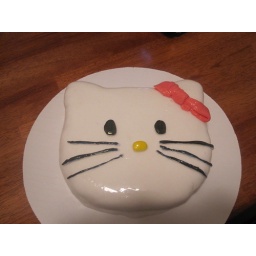
Hello Kitty face cake covered in fondant